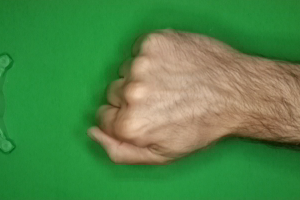
Label: rock